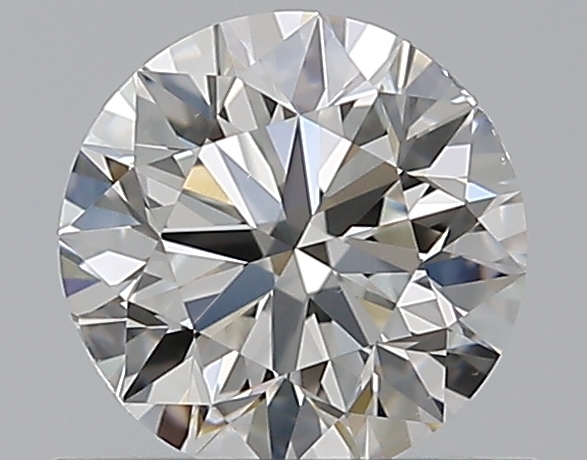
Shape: round
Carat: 0.7
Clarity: VS1
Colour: H
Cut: EX
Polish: EX
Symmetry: VG
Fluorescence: F
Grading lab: GIA
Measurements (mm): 5.62 x 5.66 x 3.54